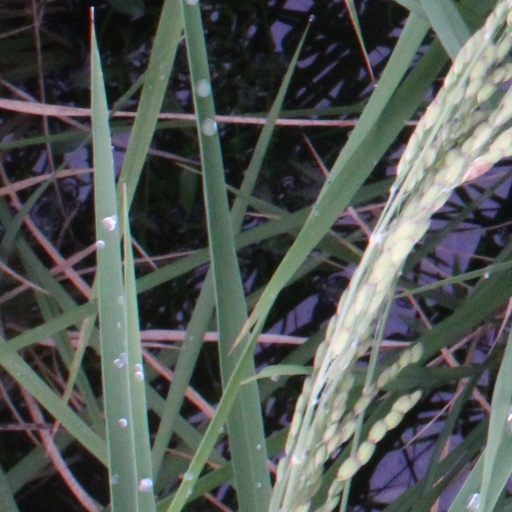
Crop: rice